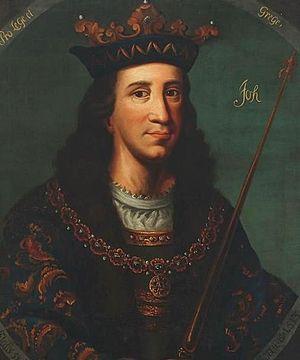
Le roi Jean de Danemark
Jean, né le 2 février 1455 à Aalborg et décédé le 20 février 1513 à Aalborg, fut roi de Danemark, de Norvège et de Suède durant l’Union de Kalmar, ainsi que duc de Schleswig-Holstein.